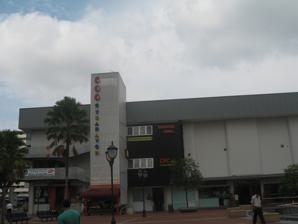
Building: 600 @ Toa Payoh
Country: Malaysia
Year built: 1972
Building in Singapore 600 @ Toa Payoh 600 @ Toa Payoh, formerly Central Cinema and Kong Chian Cinema in 2006 Former names Kong Chian Cinema Central Cinema General information Location Toa Payoh , Singapore Address 600 Lorong 4 Toa Payoh, Singapore 319515 Country Singapore Coordinates 1°20′02.4″N 103°51′03.5″E / 1.334000°N 103.850972°E / 1.334000; 103.850972 Named for 600 Lorong 4 Toa Payoh Construction started 1971 Completed 1972 Opened 11 May 1972 ; 52 years ago ( 1972-05-11 ) Client Chong Gay Organization (former) Cathay Organisation (former) Golden Village (former) Owner McDonald's Technical details Floor count 4 Lifts/elevators 1 Design and construction Architect(s) Hor Cheok Foon Known for One of the two former movie theatres in Toa Payoh, Singapore Other information Number of anchors 3 600 @ Toa Payoh , formerly Central Cinema (中央戏院) and Kong Chian Cinema (光前戏院), is a commercial building and a former cinema in Toa Payoh town centre which was located near the Toa Payoh Public Library . The building currently houses a pool centre, amenities, eateries and a 24 hours McDonald's fast food restaurant. History Kong Chian Cinema was the first of the two cinemas opened for the Toa Payoh HDB estate since 1972, the other one being the Toa Payoh Theatre . The 1,500 seat cinema was designed by the architect Hor Cheok Foon, it was built and handled by Chiew Kong Chian Association, a Kuala Lumpur-based company, as part of the Toa Payoh development plan initiated by HDB. The cinema was opened on 11 May 1972 with the charity premier of the Hong Kong movie, The Loner (半生牛馬), which helped to raise funds for Chung Hwa Free Hospital in Toa Payoh. The cinema was then put on operation by the now defunct Chong Gay Organization and had screened various movies from Hollywood, Hong Kong, China, Malaysia, Indonesia and occasionally Indian films. Closure The cinema ceased operation on 31 January 1987 with the last screening of Hong Kong feature film The Legend of Wisely at 9.30pm. The cinema was then acquired by fast food chain McDonald's , which would undergo immediate makeover upon its closure. Reopening The cinema was leased to Cathay Organisation and reopened 6 months later as the Central Cinema with the screening of the movie Superman IV: The Quest for Peace on 28 July 1987, the cinema screened mostly Hong Kong films and occasionally English films. In the mid 1990s, Golden Village took over the management of the Central Cinema, providing Toa Payoh residents with the latest films distributed by Golden Village. Closure and redevelopment Central Cinema ceased operation with the last screening of an award-winning feature film, The Soong Sisters on 28 June 1997 at 12am. The cinema had been converted to a multi-purpose hall for live performances, before undergoing another round of renovation into a commercial building and renamed as 600 @ Toa Payoh. The building currently houses a pool centre, amenities and eateries as well as having the McDonald's first 24-hour fast food restaurant in Singapore. References